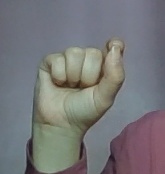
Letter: fa